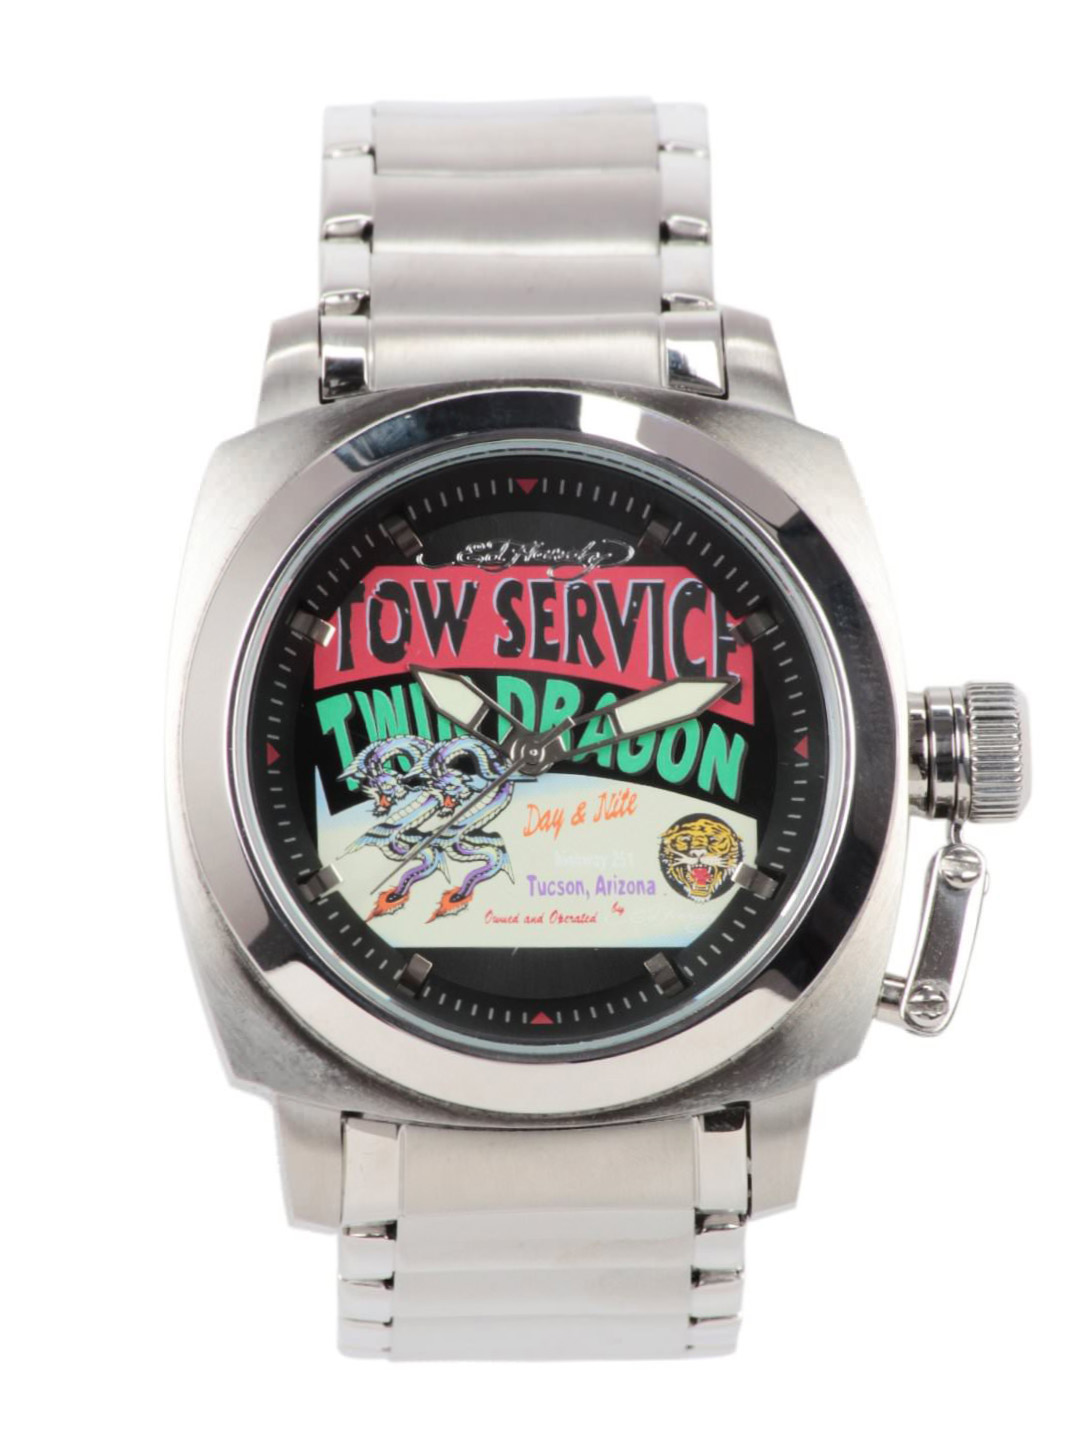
Ed Hardy Men Black Dial Watch
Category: Accessories / Watches / Watches
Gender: Men
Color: Black
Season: Winter 2016
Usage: Casual